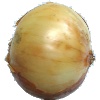
Label: Onion White 1